Alberta and Great Waterways Railway scandal

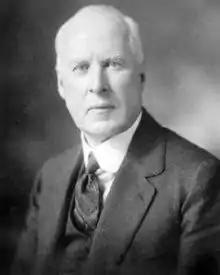
Though John Alexander McDougall seconded an amendment considered friendly to the government, he would prove not to be its ally.

The Woolf-McDougall amendment was considered friendly to the government, but Rutherford was not yet in the clear. Independent Edward Michener attacked the government for receiving only par value for the bonds when they had been sold at ten percent above par. McDougall voiced his support for Michener's argument; though McDougall had seconded Woolf's pro-government amendment, it became apparent that his reasons for doing so were less support for the government than a principled aversion to the province using its law-making power to extricate itself from inconvenient contracts.